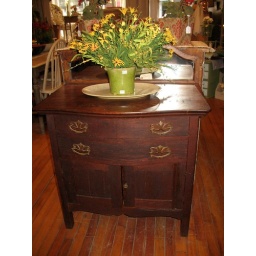
Pine mirror-back dresser w/ faux field flowers in distressed pot